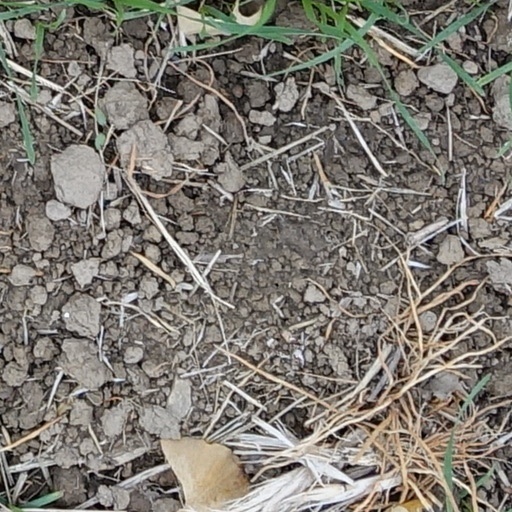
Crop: wheat